Isuzu Bellett

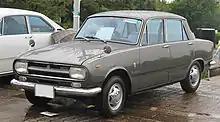
1967 Isuzu Bellett B

Introduced in November 1966 the Bellett B line was a simplified version with its own rear bodywork and larger luggage space, especially for commercial (mainly taxi) use. The B had a live rear axle with semi-elliptic leaf springs, which was cheaper and took up less space than the regular Bellett's independent rear suspension. The rear doors were the same as for the regular Bellett, but the section behind that was more squared in design, with rounded wheel openings and a reverse rake of the rear panel rather than the forward sloping design of the private use Bellett. Originally equipped with the 1.3 litre gasoline engine or the 1.8 diesel, a 1.5 litre engine which ran on LPG was added later in the year. This unit had rather than the 72 of the regular G150. Another visual difference was the use of wide rectangular headlights rather than twin round units. A down-specced private use version called the "Bellett Special", using the 1.3-litre engine and the B's front clip, albeit with two-door sedan bodywork, was added in 1969. The Bellett B's suspension was also used for the larger Florian, which appeared in 1967.